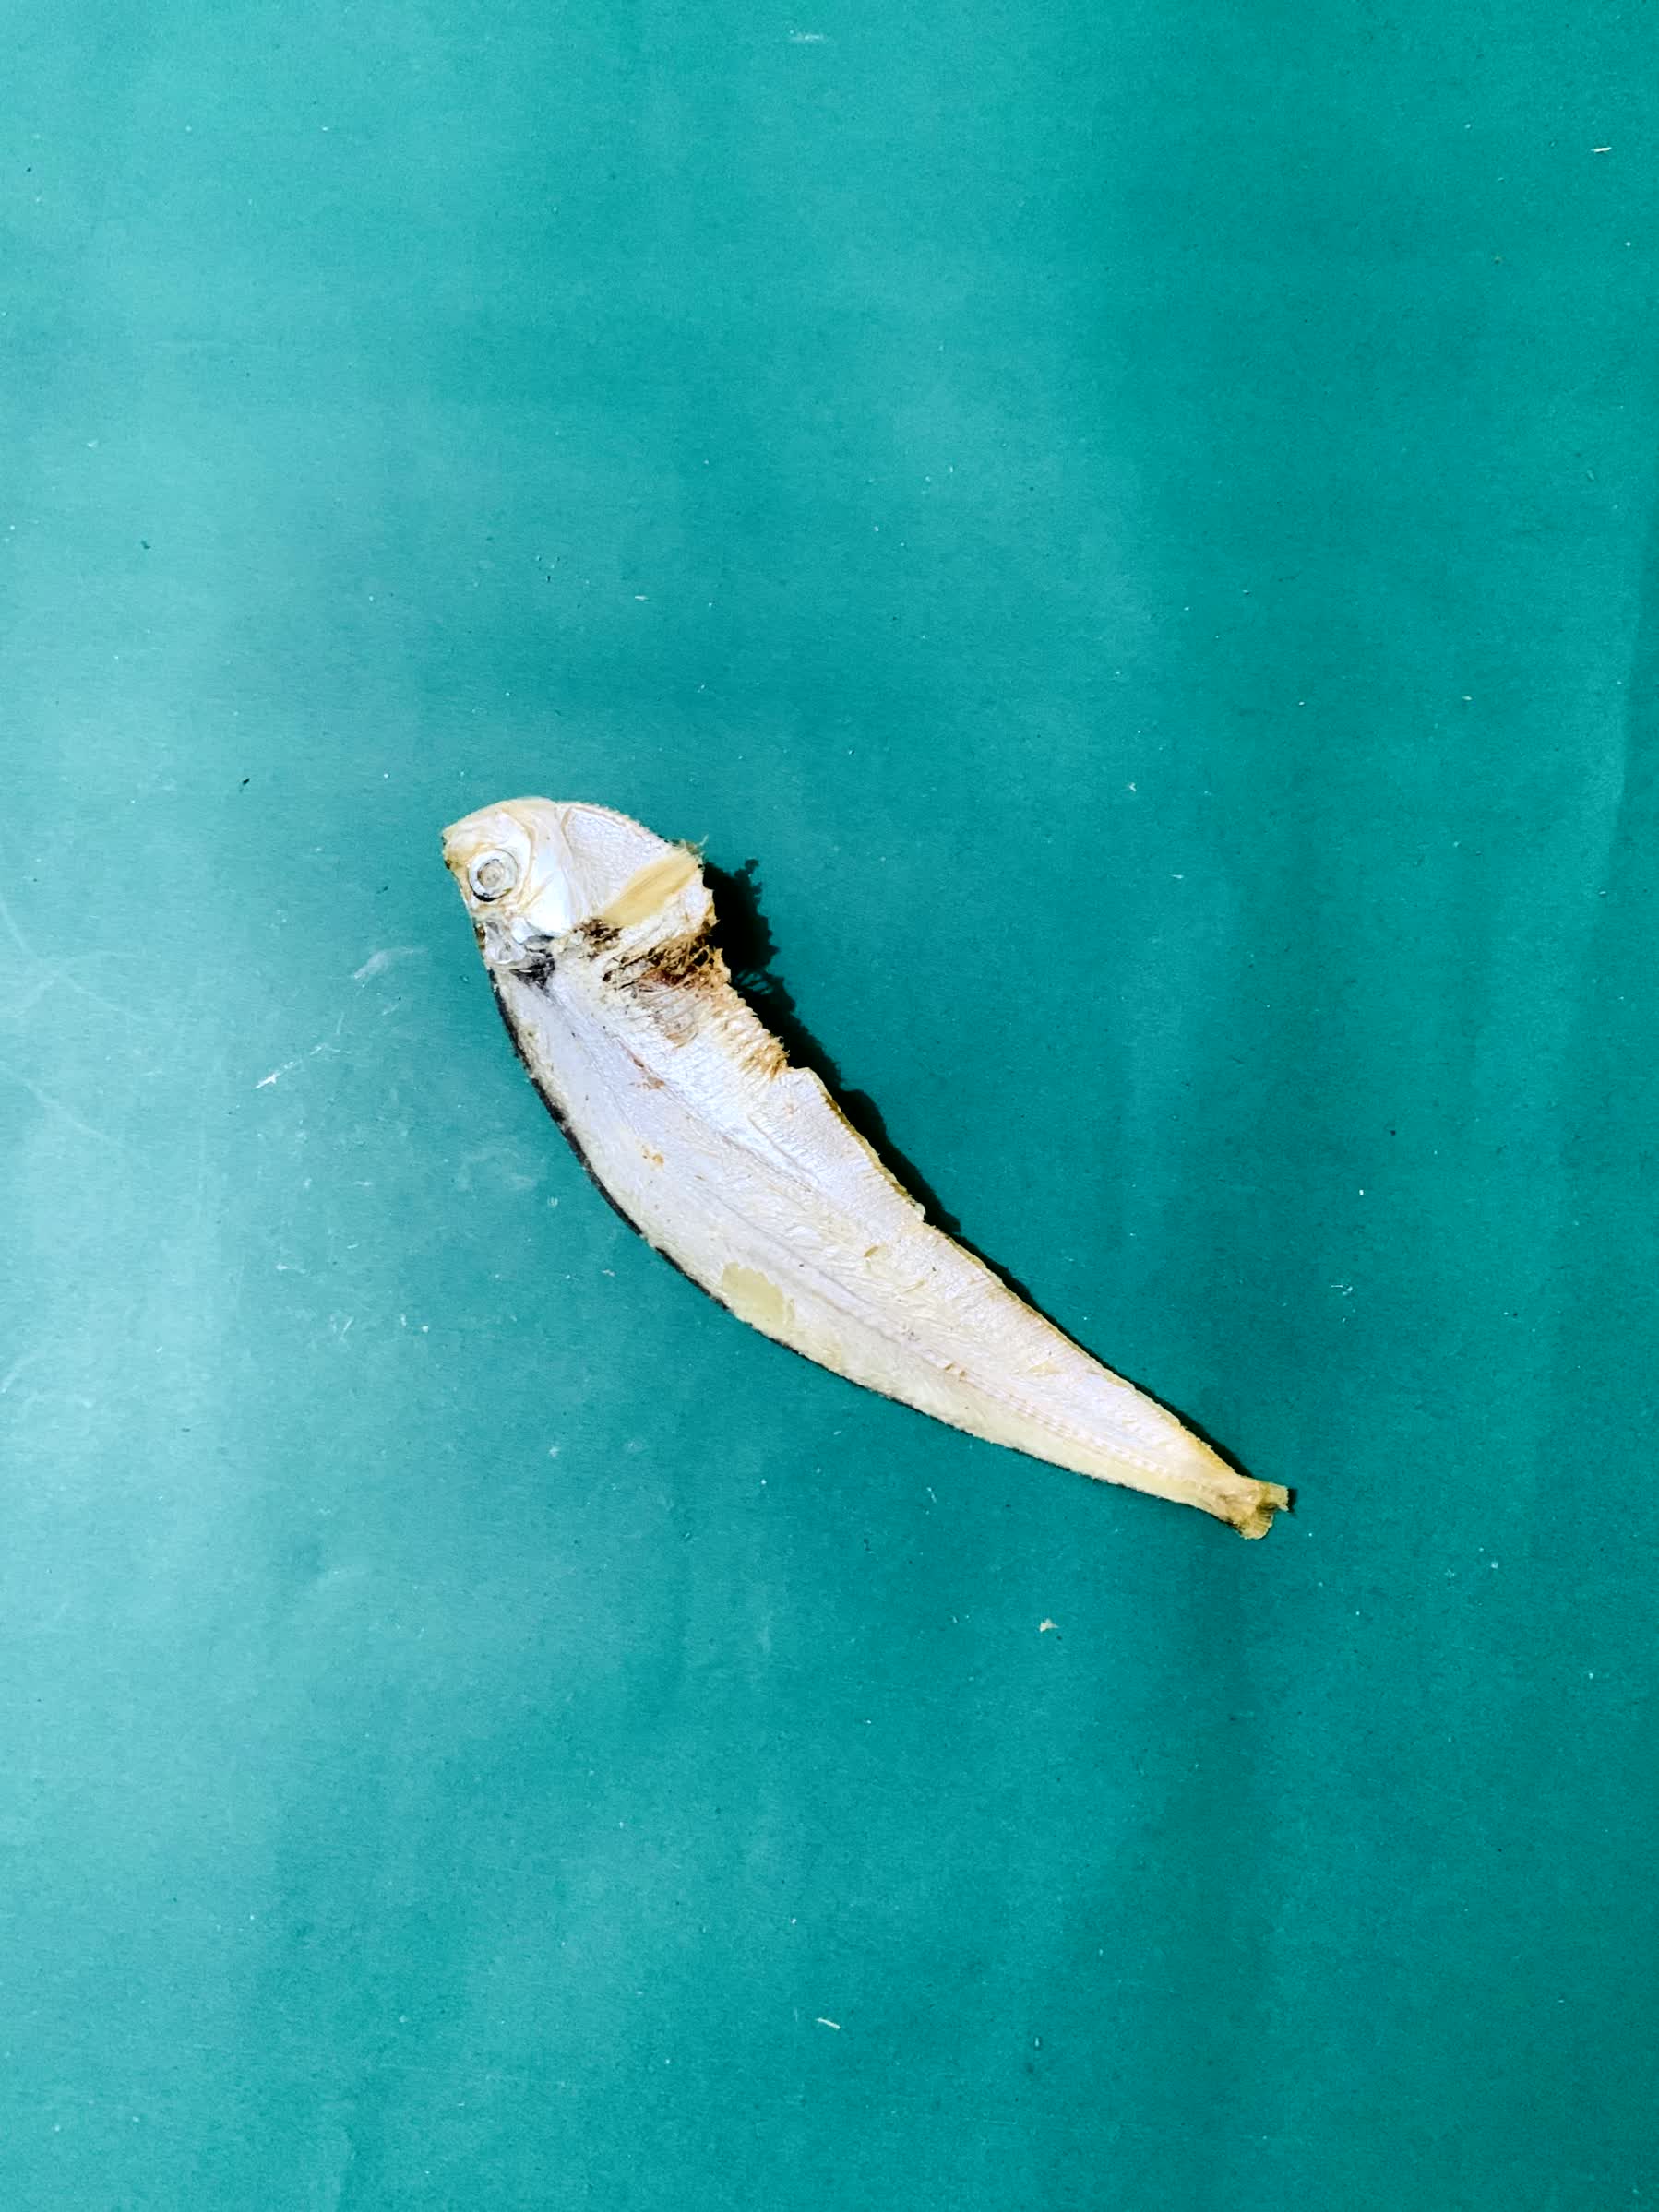
Species: Shukna Feuwa